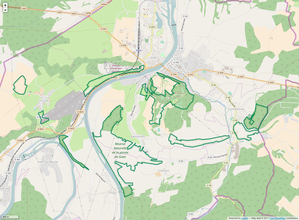
Périmètre de la RNN de la Pointe de Givet.
La réserve naturelle nationale de la pointe de Givet est une réserve naturelle nationale de la région Grand Est.